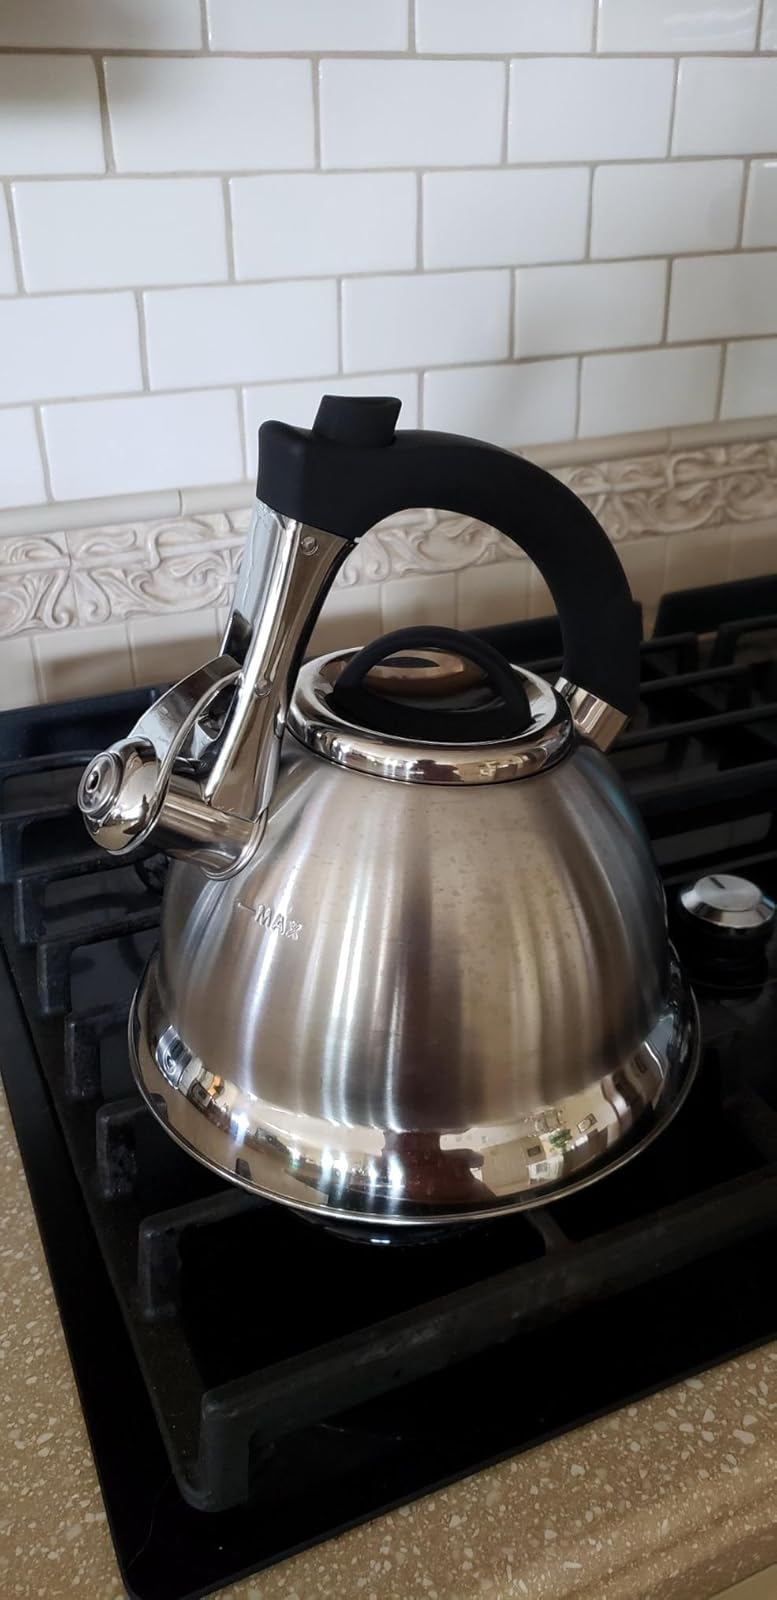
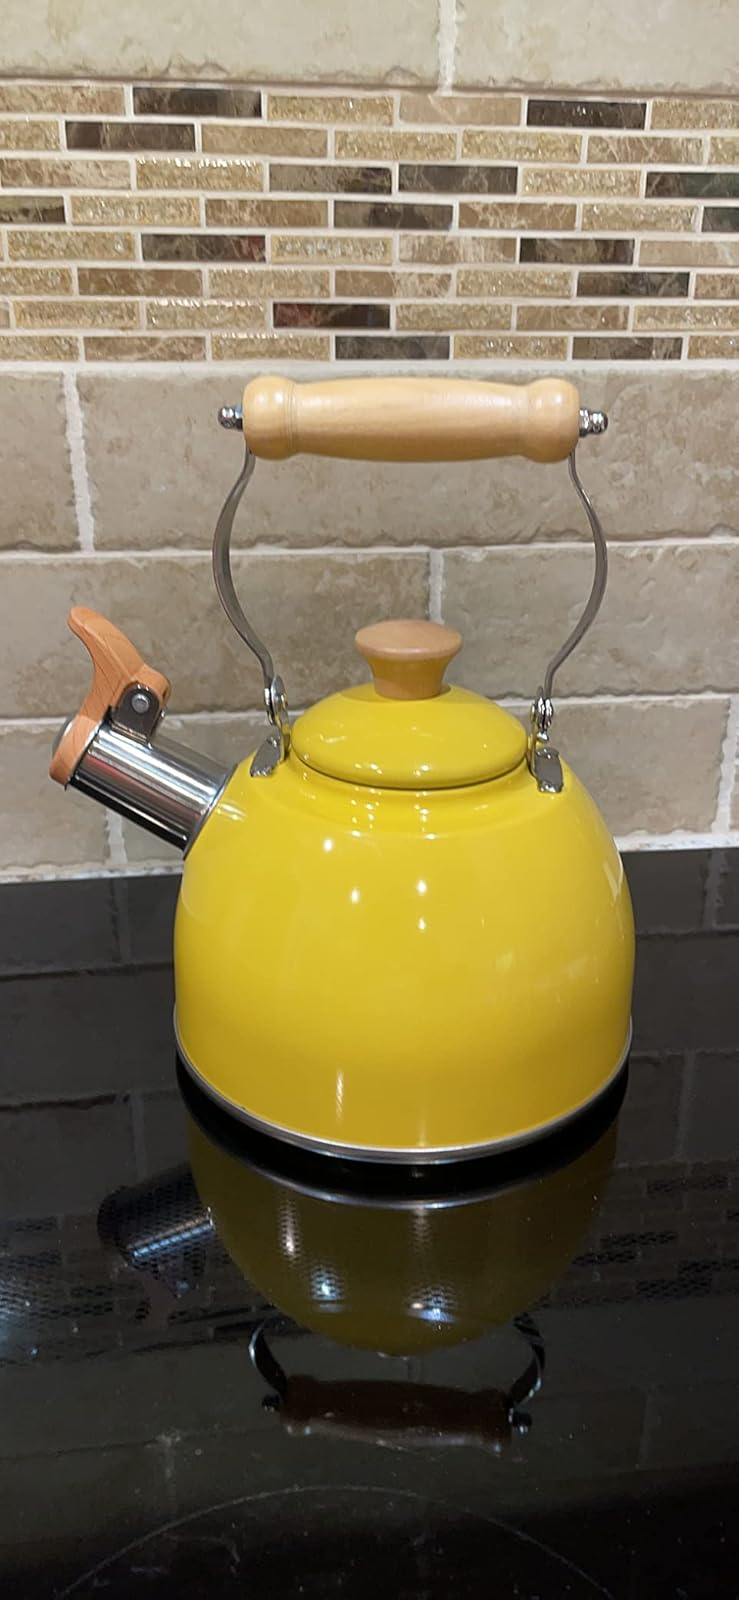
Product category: items_kettle
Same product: no